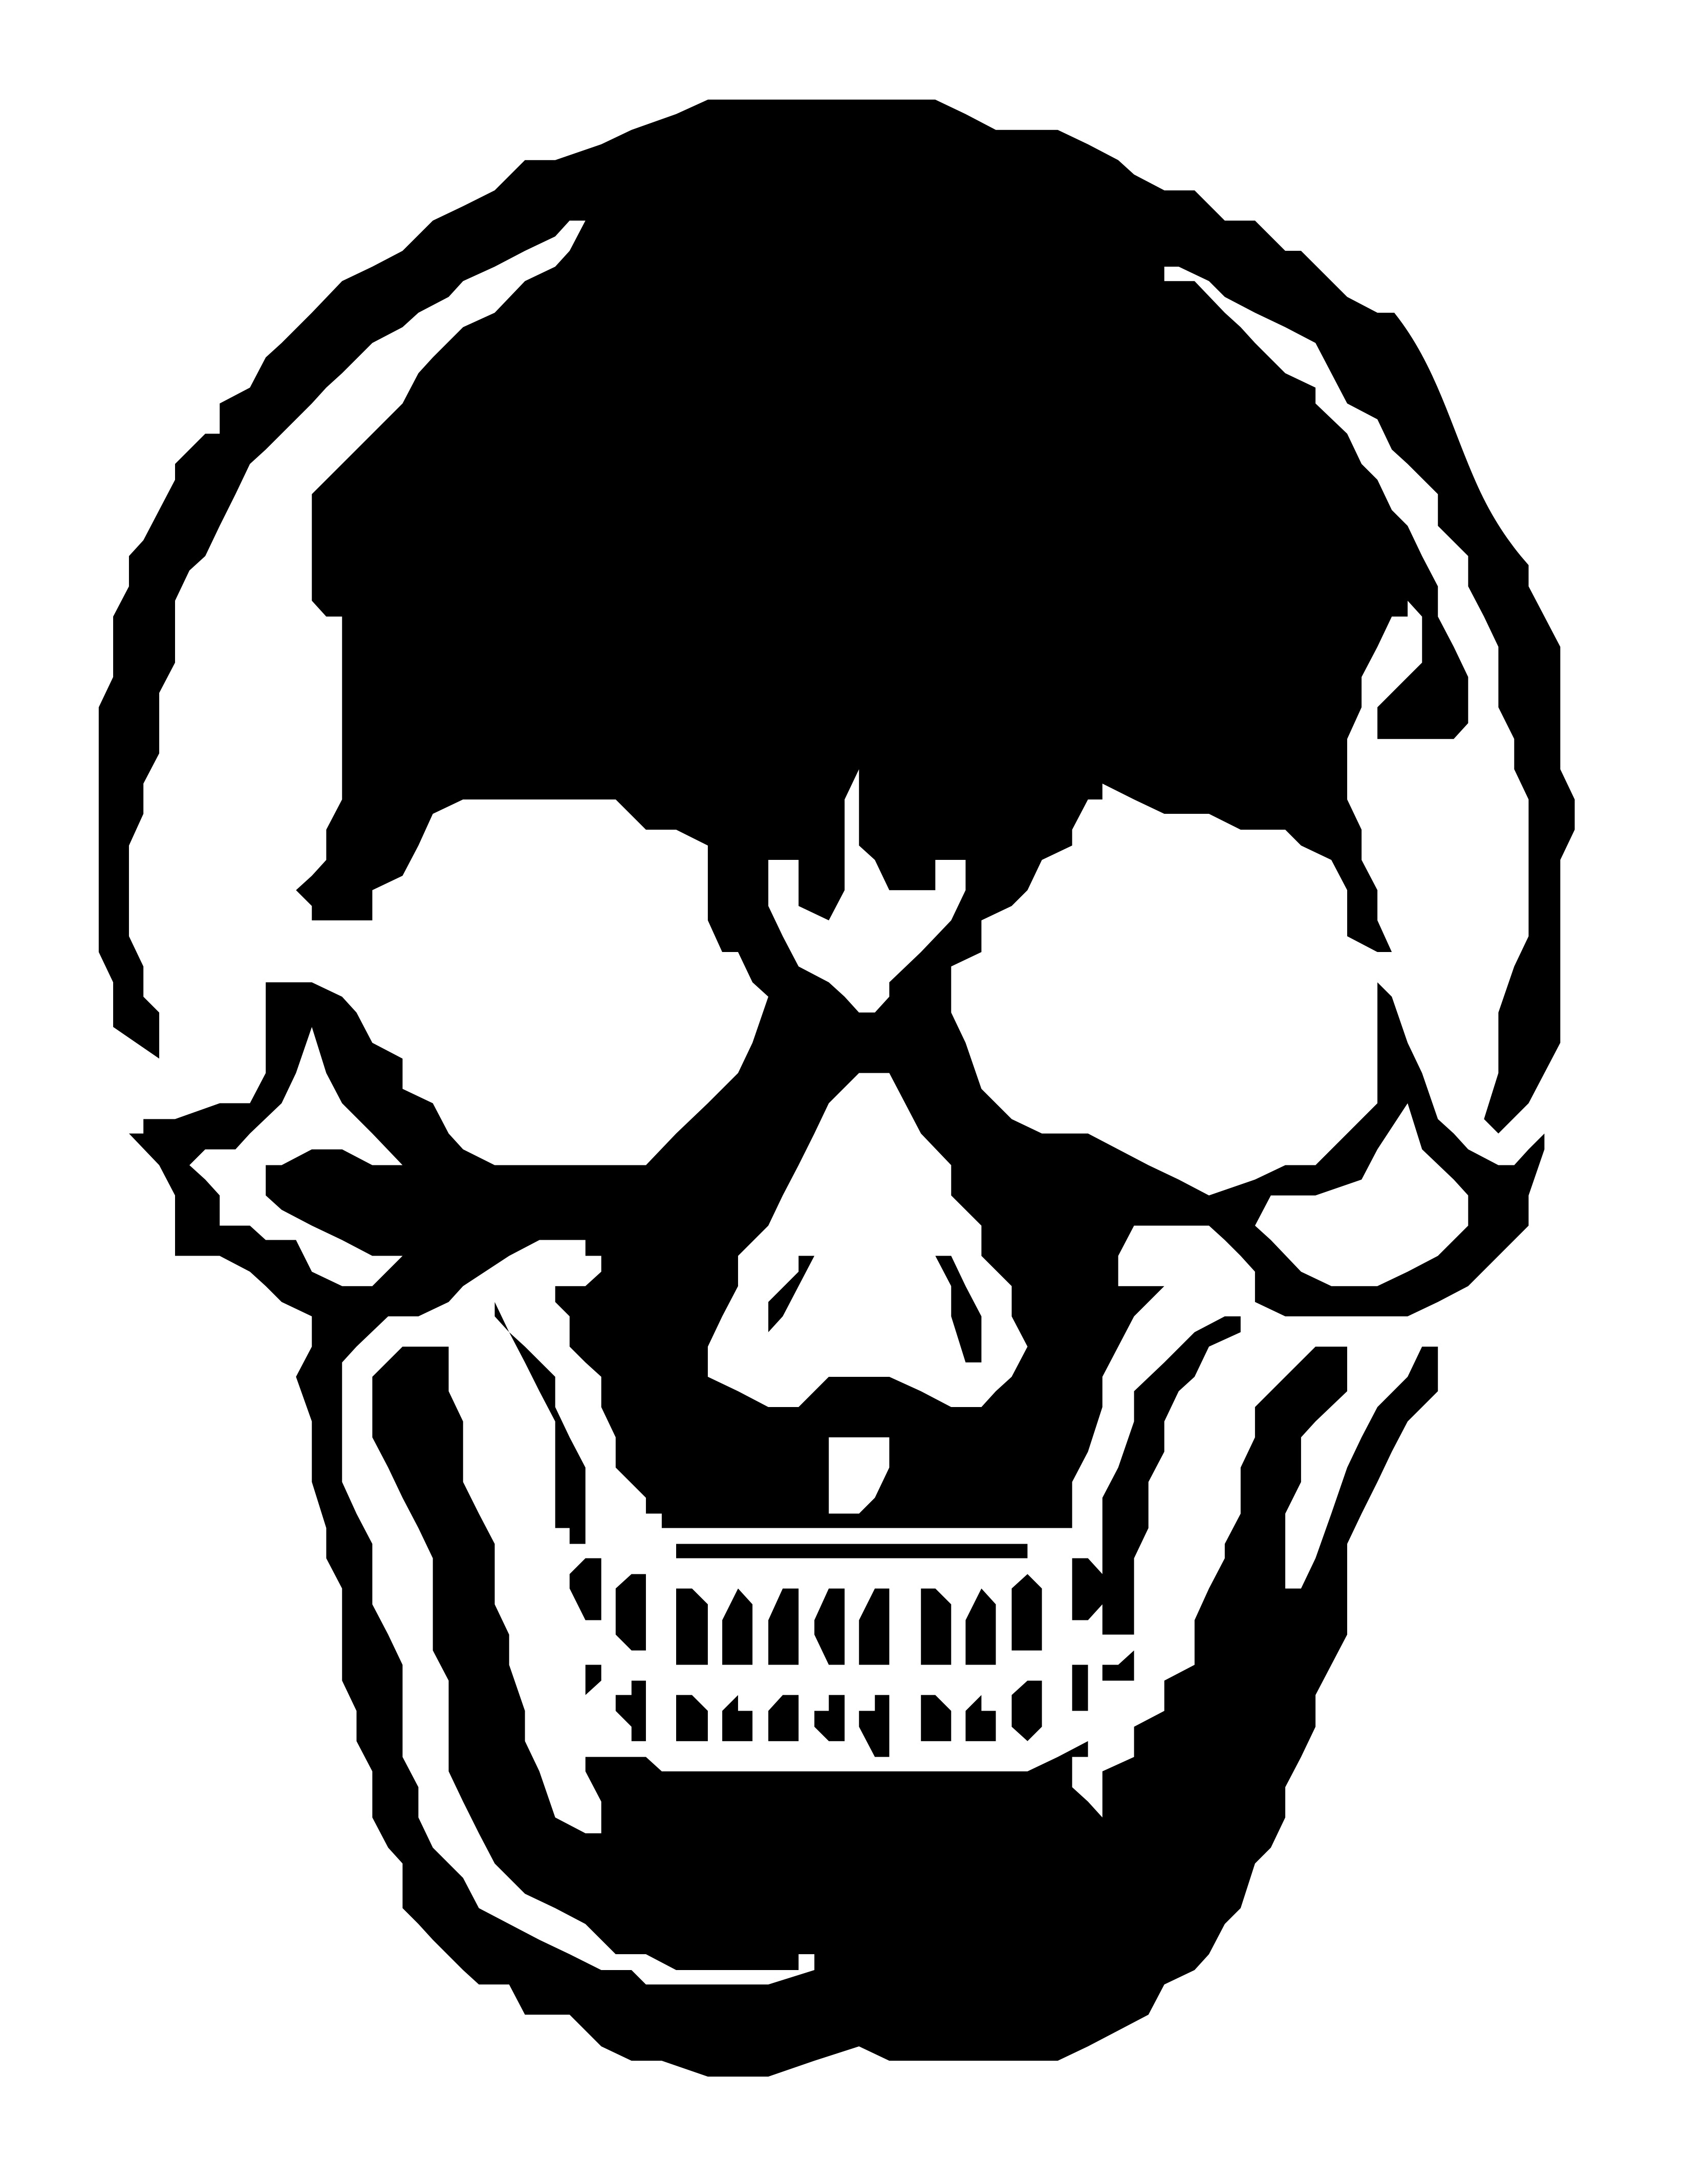
black and white, spooky, halloween, human, dead, death, skull, bone, font, face, scary, illustration, head, creepy, skeleton, anatomy, horror, teeth, corpse, cranium